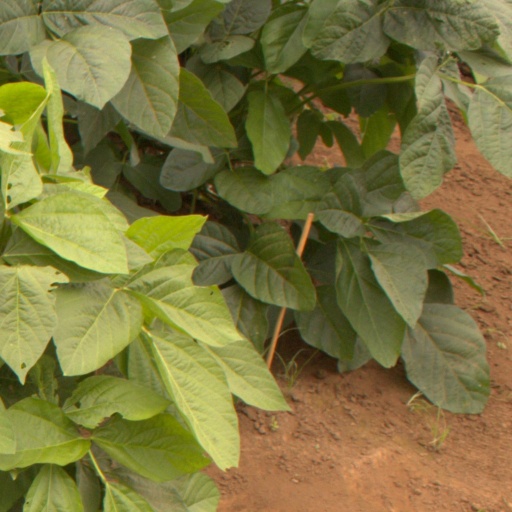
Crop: soybean